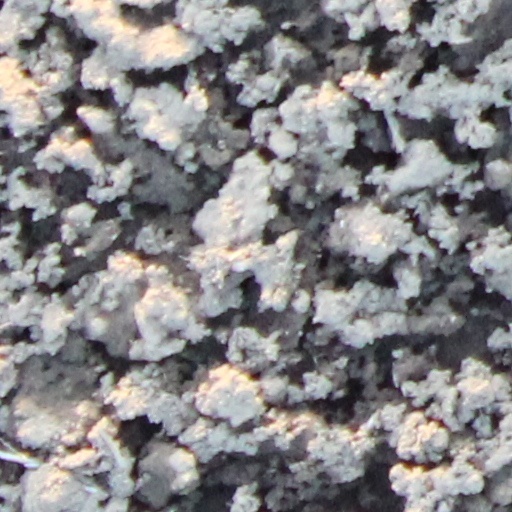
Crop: wheat